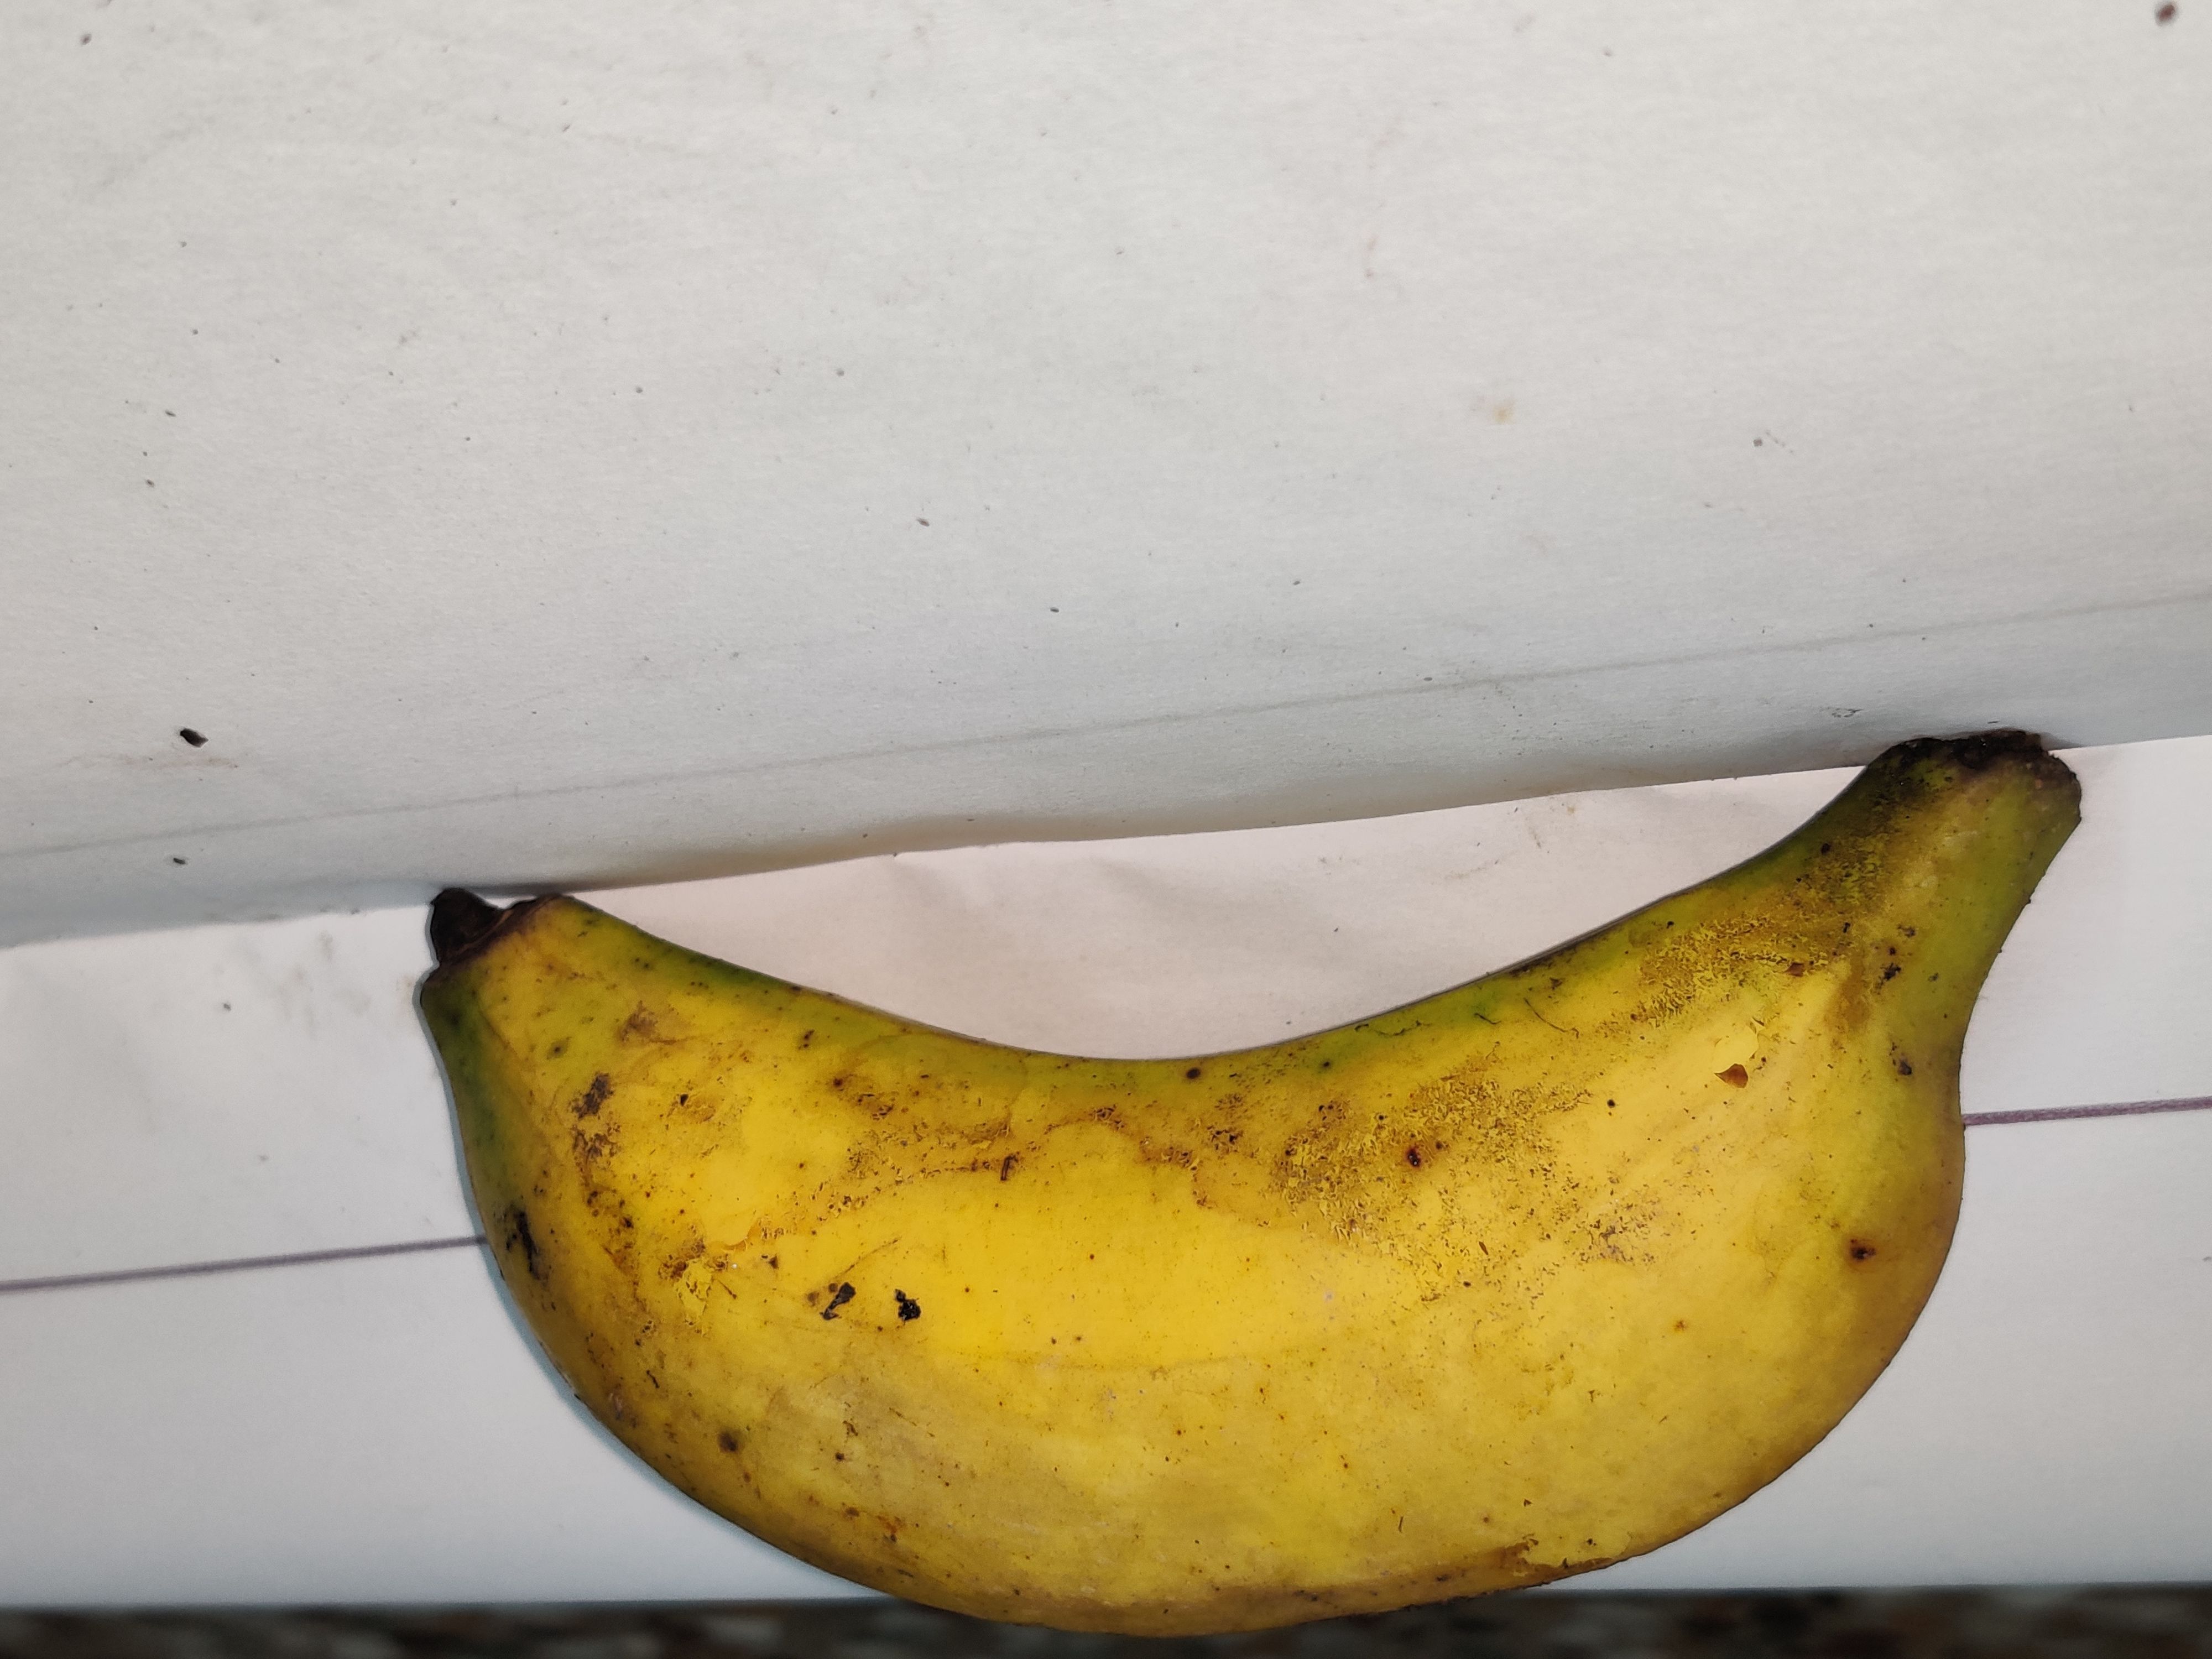
Fruit: banana
Grade: 1st-grade